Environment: real
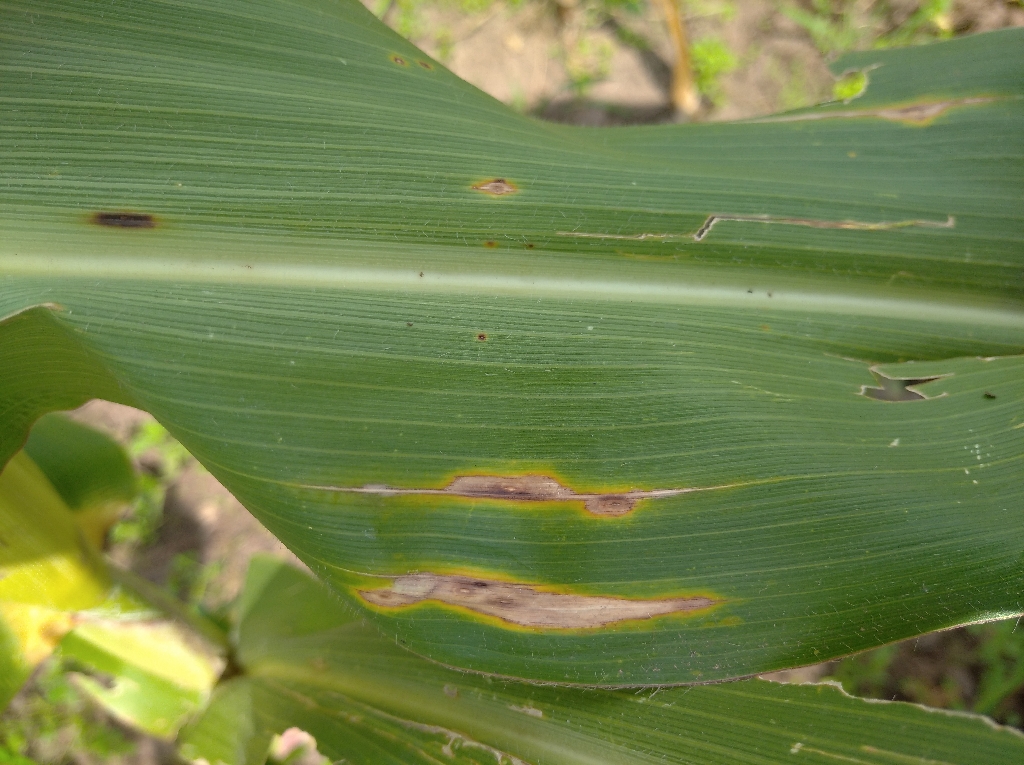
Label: northern_corn_leaf_blight